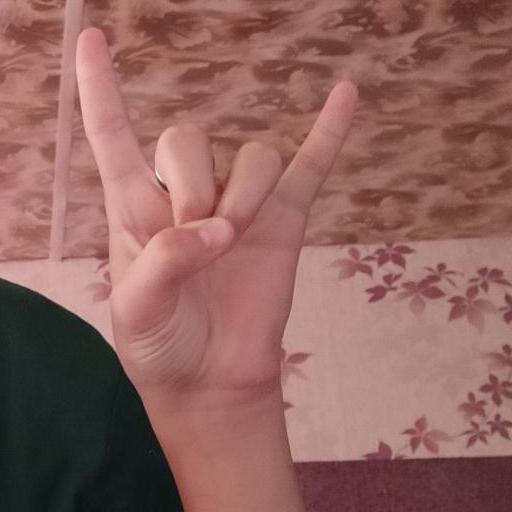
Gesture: rock